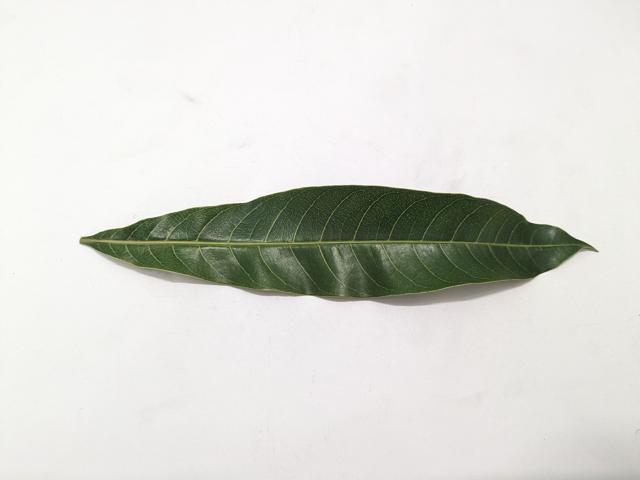
Mango leaf variety: Chaunsa